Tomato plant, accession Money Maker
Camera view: vertical (180 deg); turntable rotation: 0 degrees
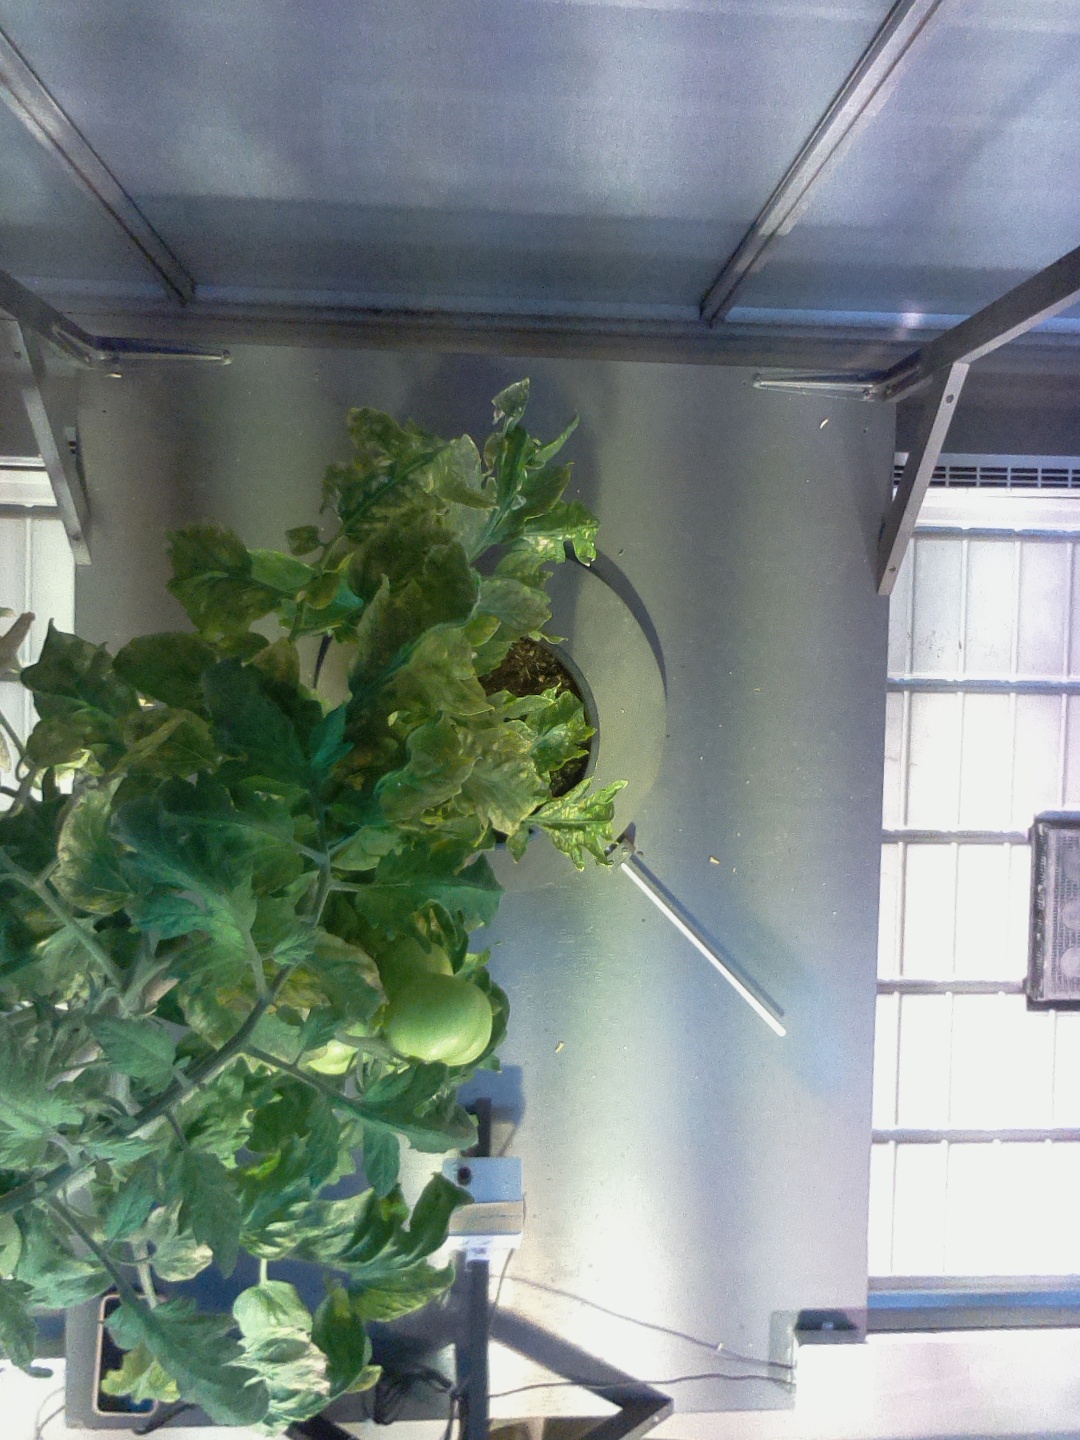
BBCH growth stage 79: 90% -100% of final fruit size